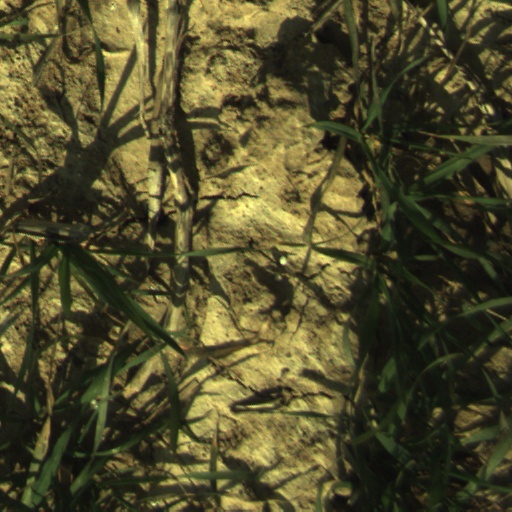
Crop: wheat